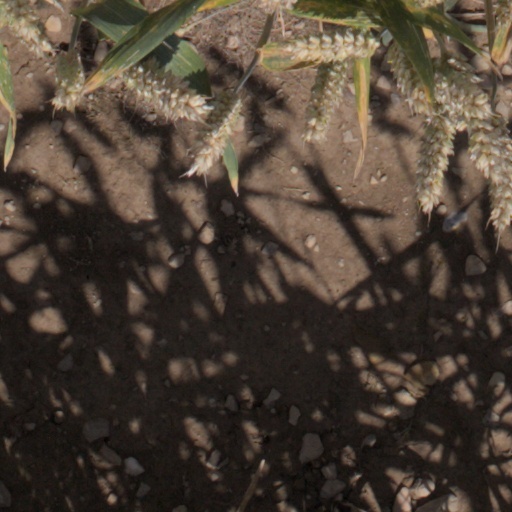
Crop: wheat